Cambrai

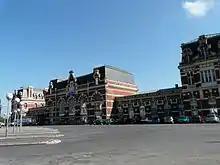
The SNCF railway station in Cambrai

Cambrai is located at the crossroads of two French autoroutes, the A2 from Combles (junction with the A1 coming from Paris) to the Franco-Belgian border, opened in 1973, and the A26 from Calais to Troyes, opened in 1992. These autoroutes partly merge with the European roads of the E19 from Amsterdam to Paris via Brussels, for the A2, and the E17 from Antwerp to Beaune via Lille and Reims, for the A26.